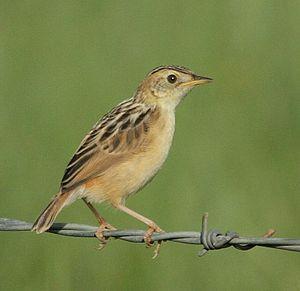
Les Cisticolidae sont une famille de passereaux qui comprend 27 genres et 158 espèces d'après la classification de référence du Congrès ornithologique international.